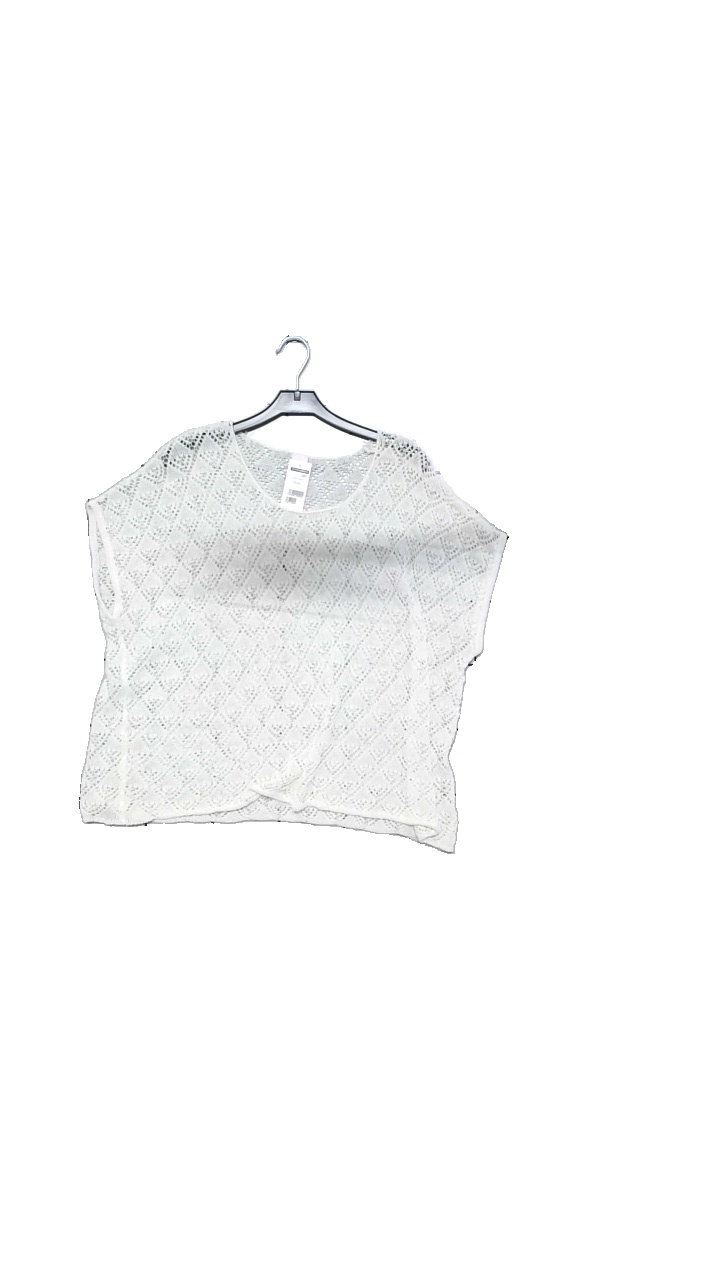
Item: Top (Ladies)
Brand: Vila
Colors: White
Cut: Regular, Loose
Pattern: Lace
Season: All
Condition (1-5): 5
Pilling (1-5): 4
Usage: Reuse
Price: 50-100